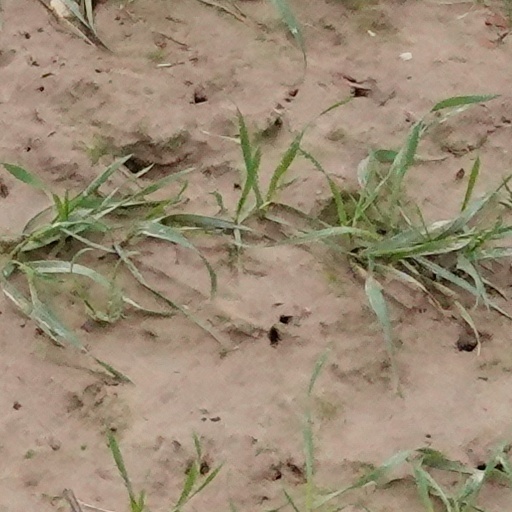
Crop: wheat